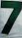
Number: 7